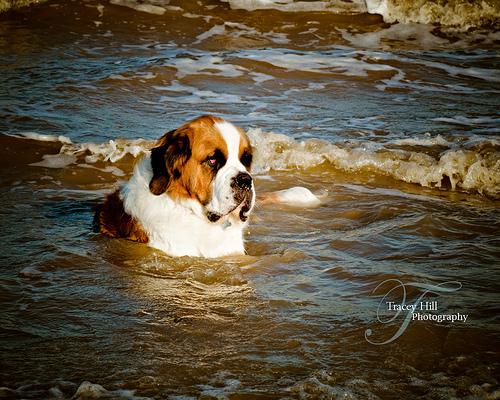
Breed: saint bernard